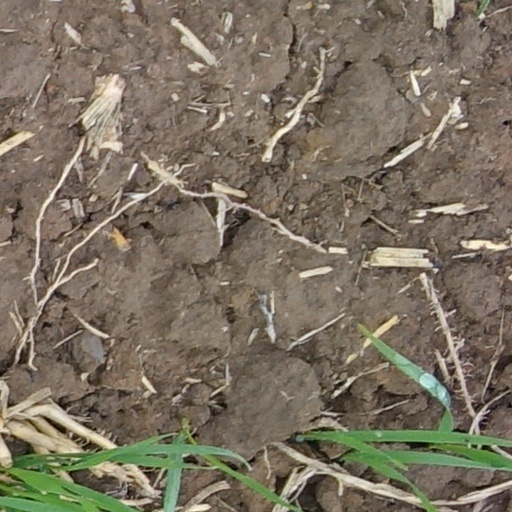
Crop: wheat